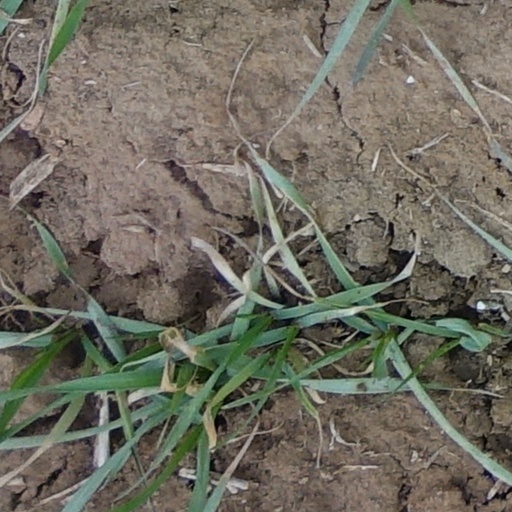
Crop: wheat